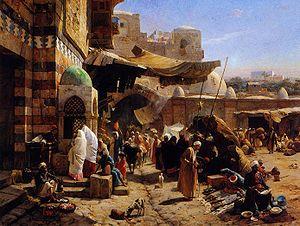
Gustav Bauernfeind, né le 4 septembre 1848 et mort le 24 décembre 1904, est un peintre, illustrateur et architecte allemand.